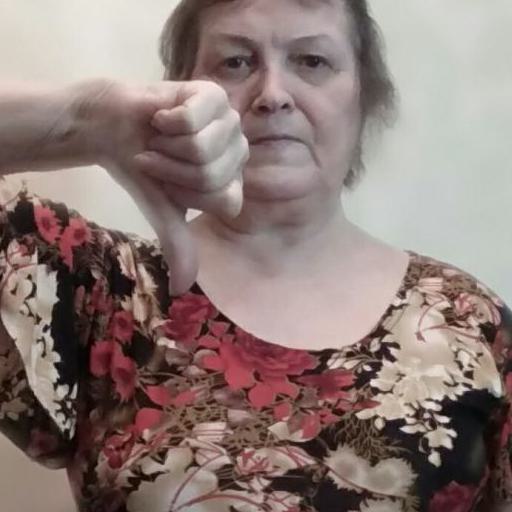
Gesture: dislike